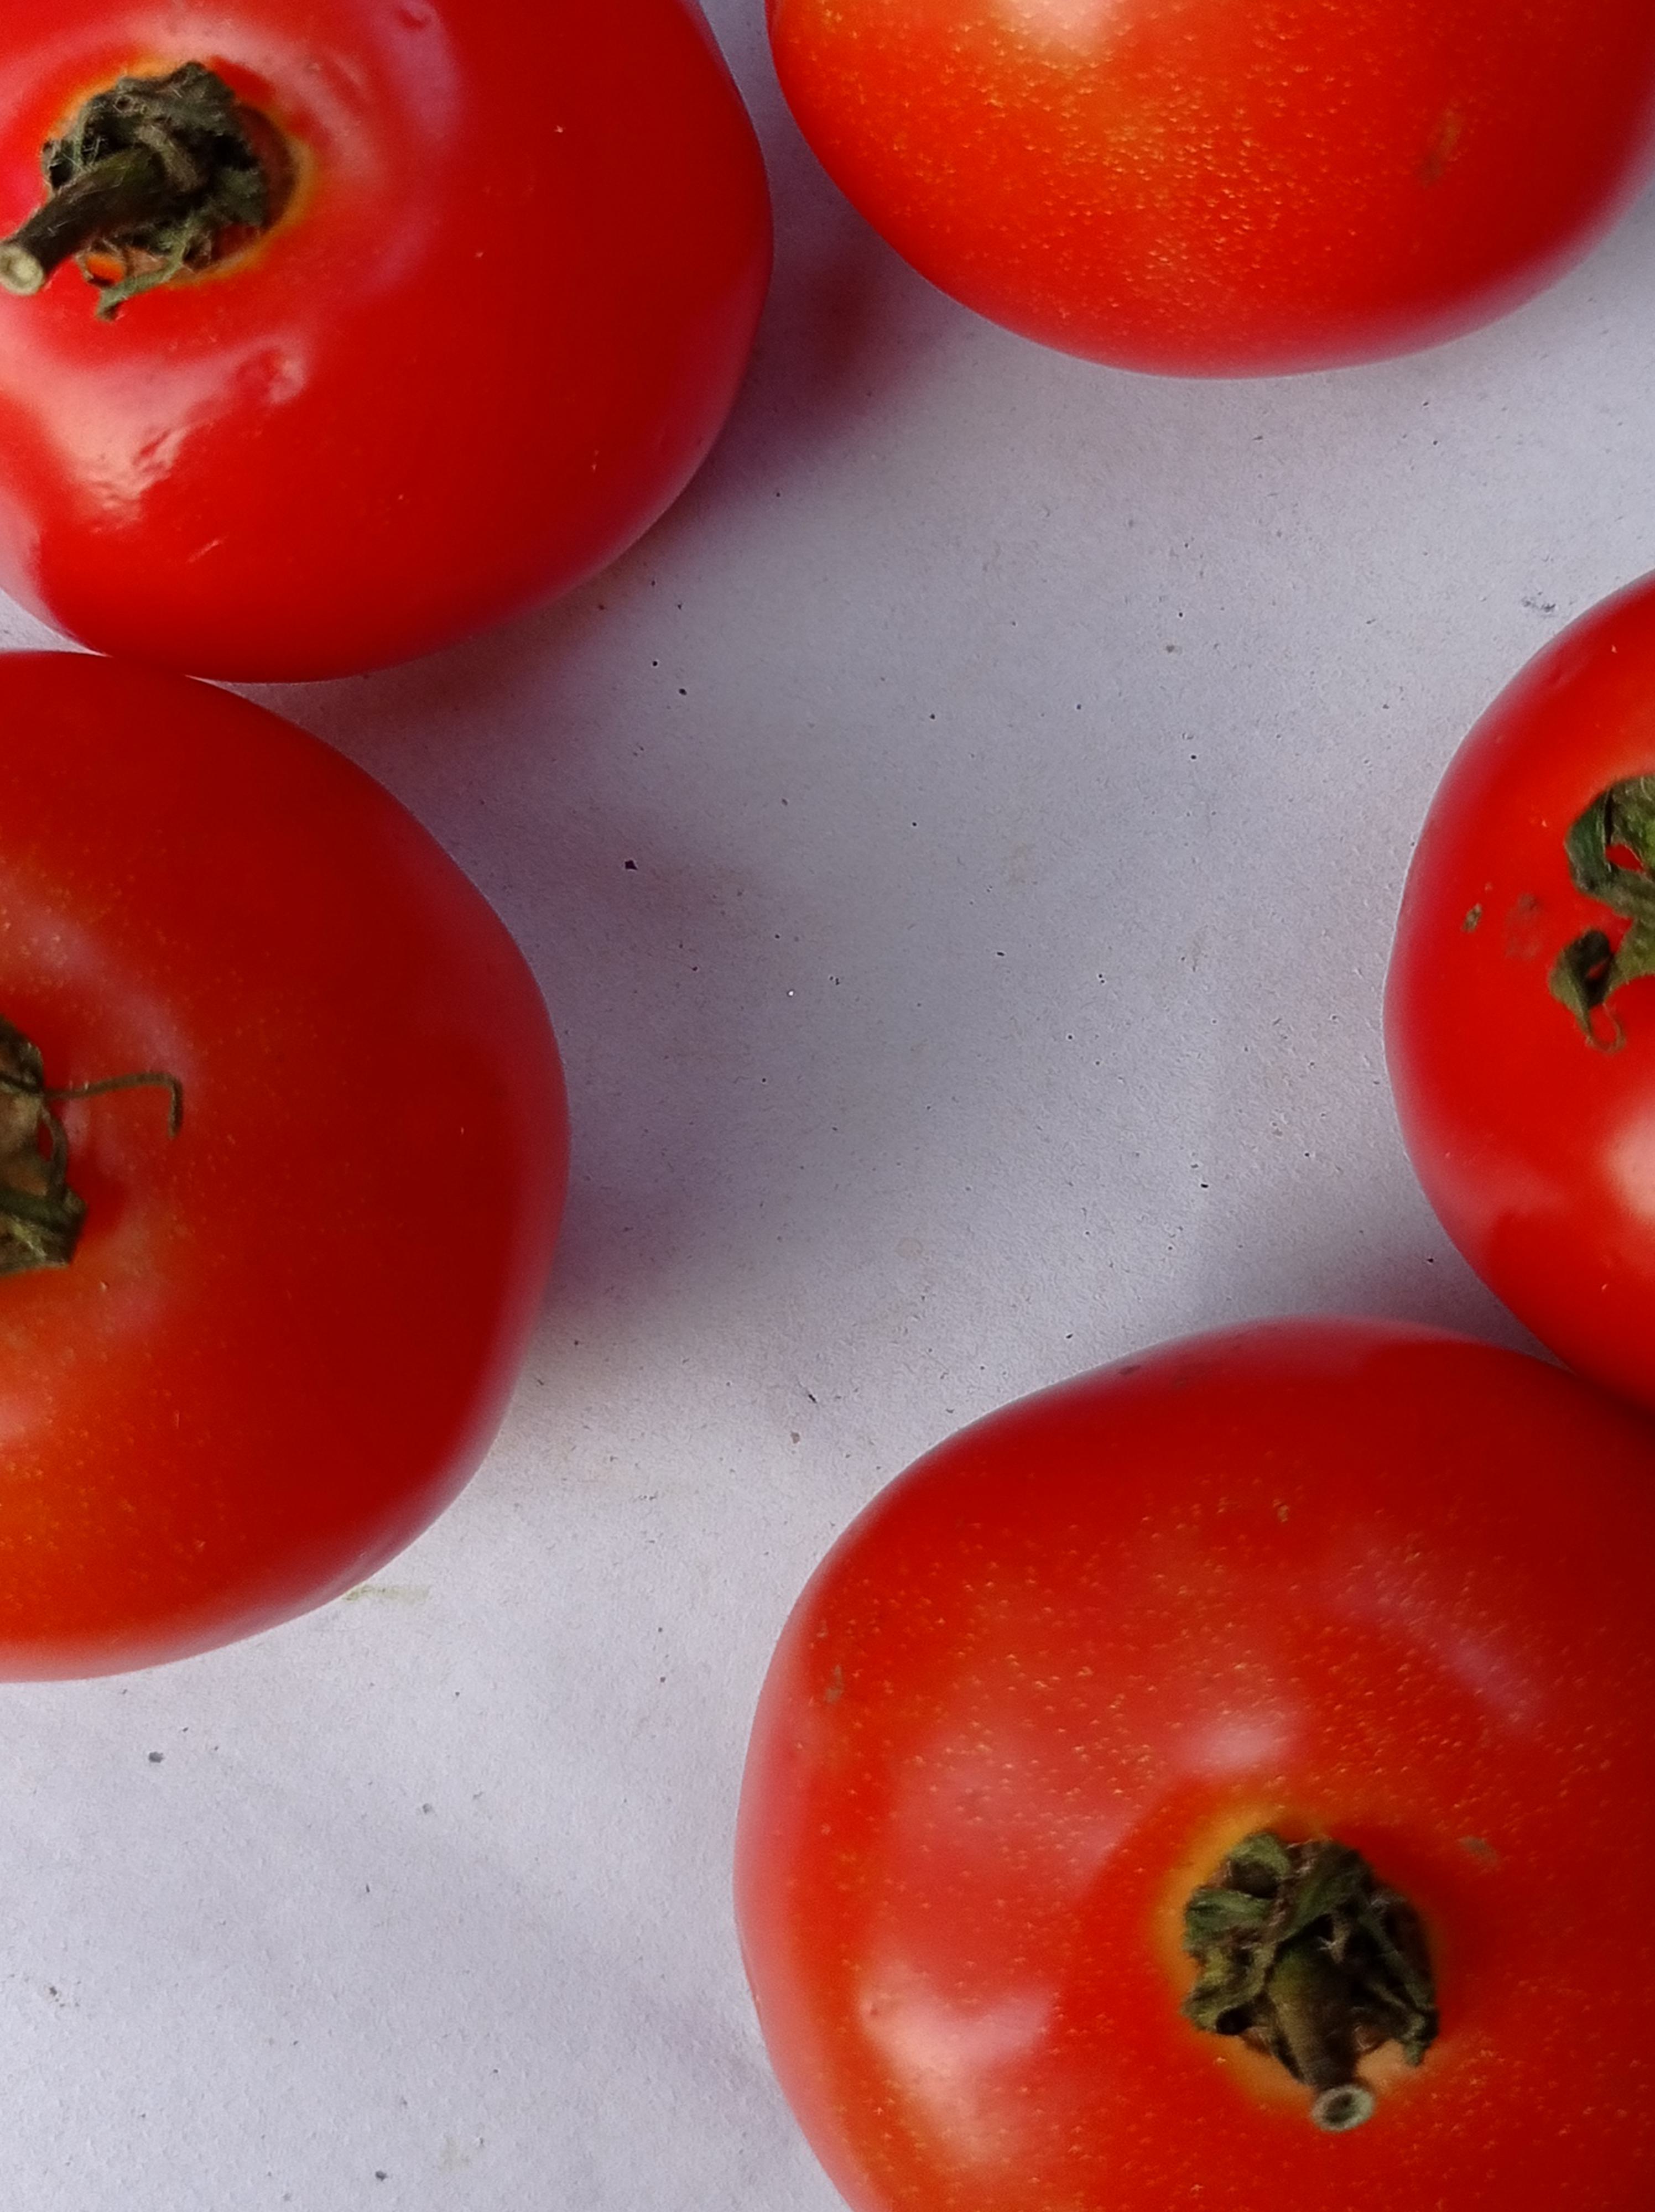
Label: Fresh